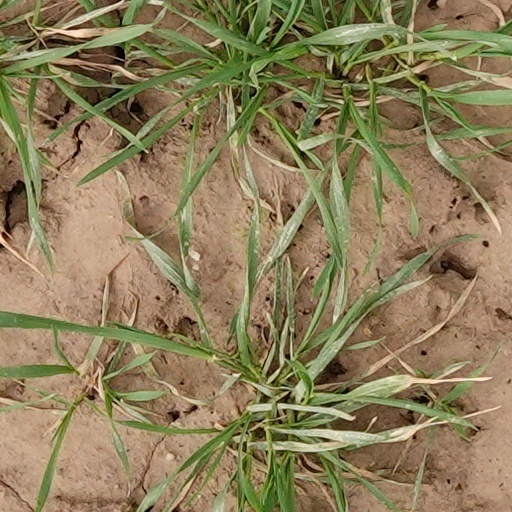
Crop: wheat